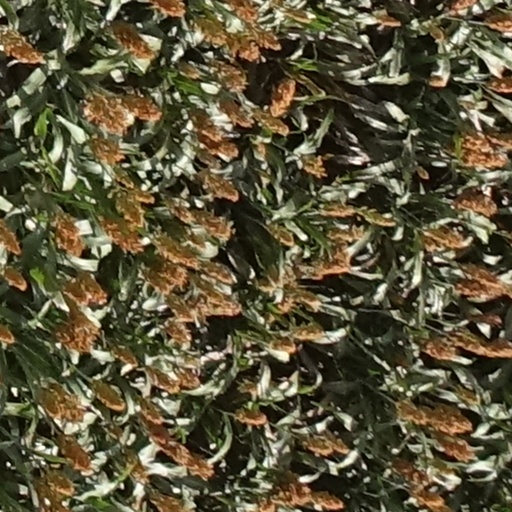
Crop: sorghum